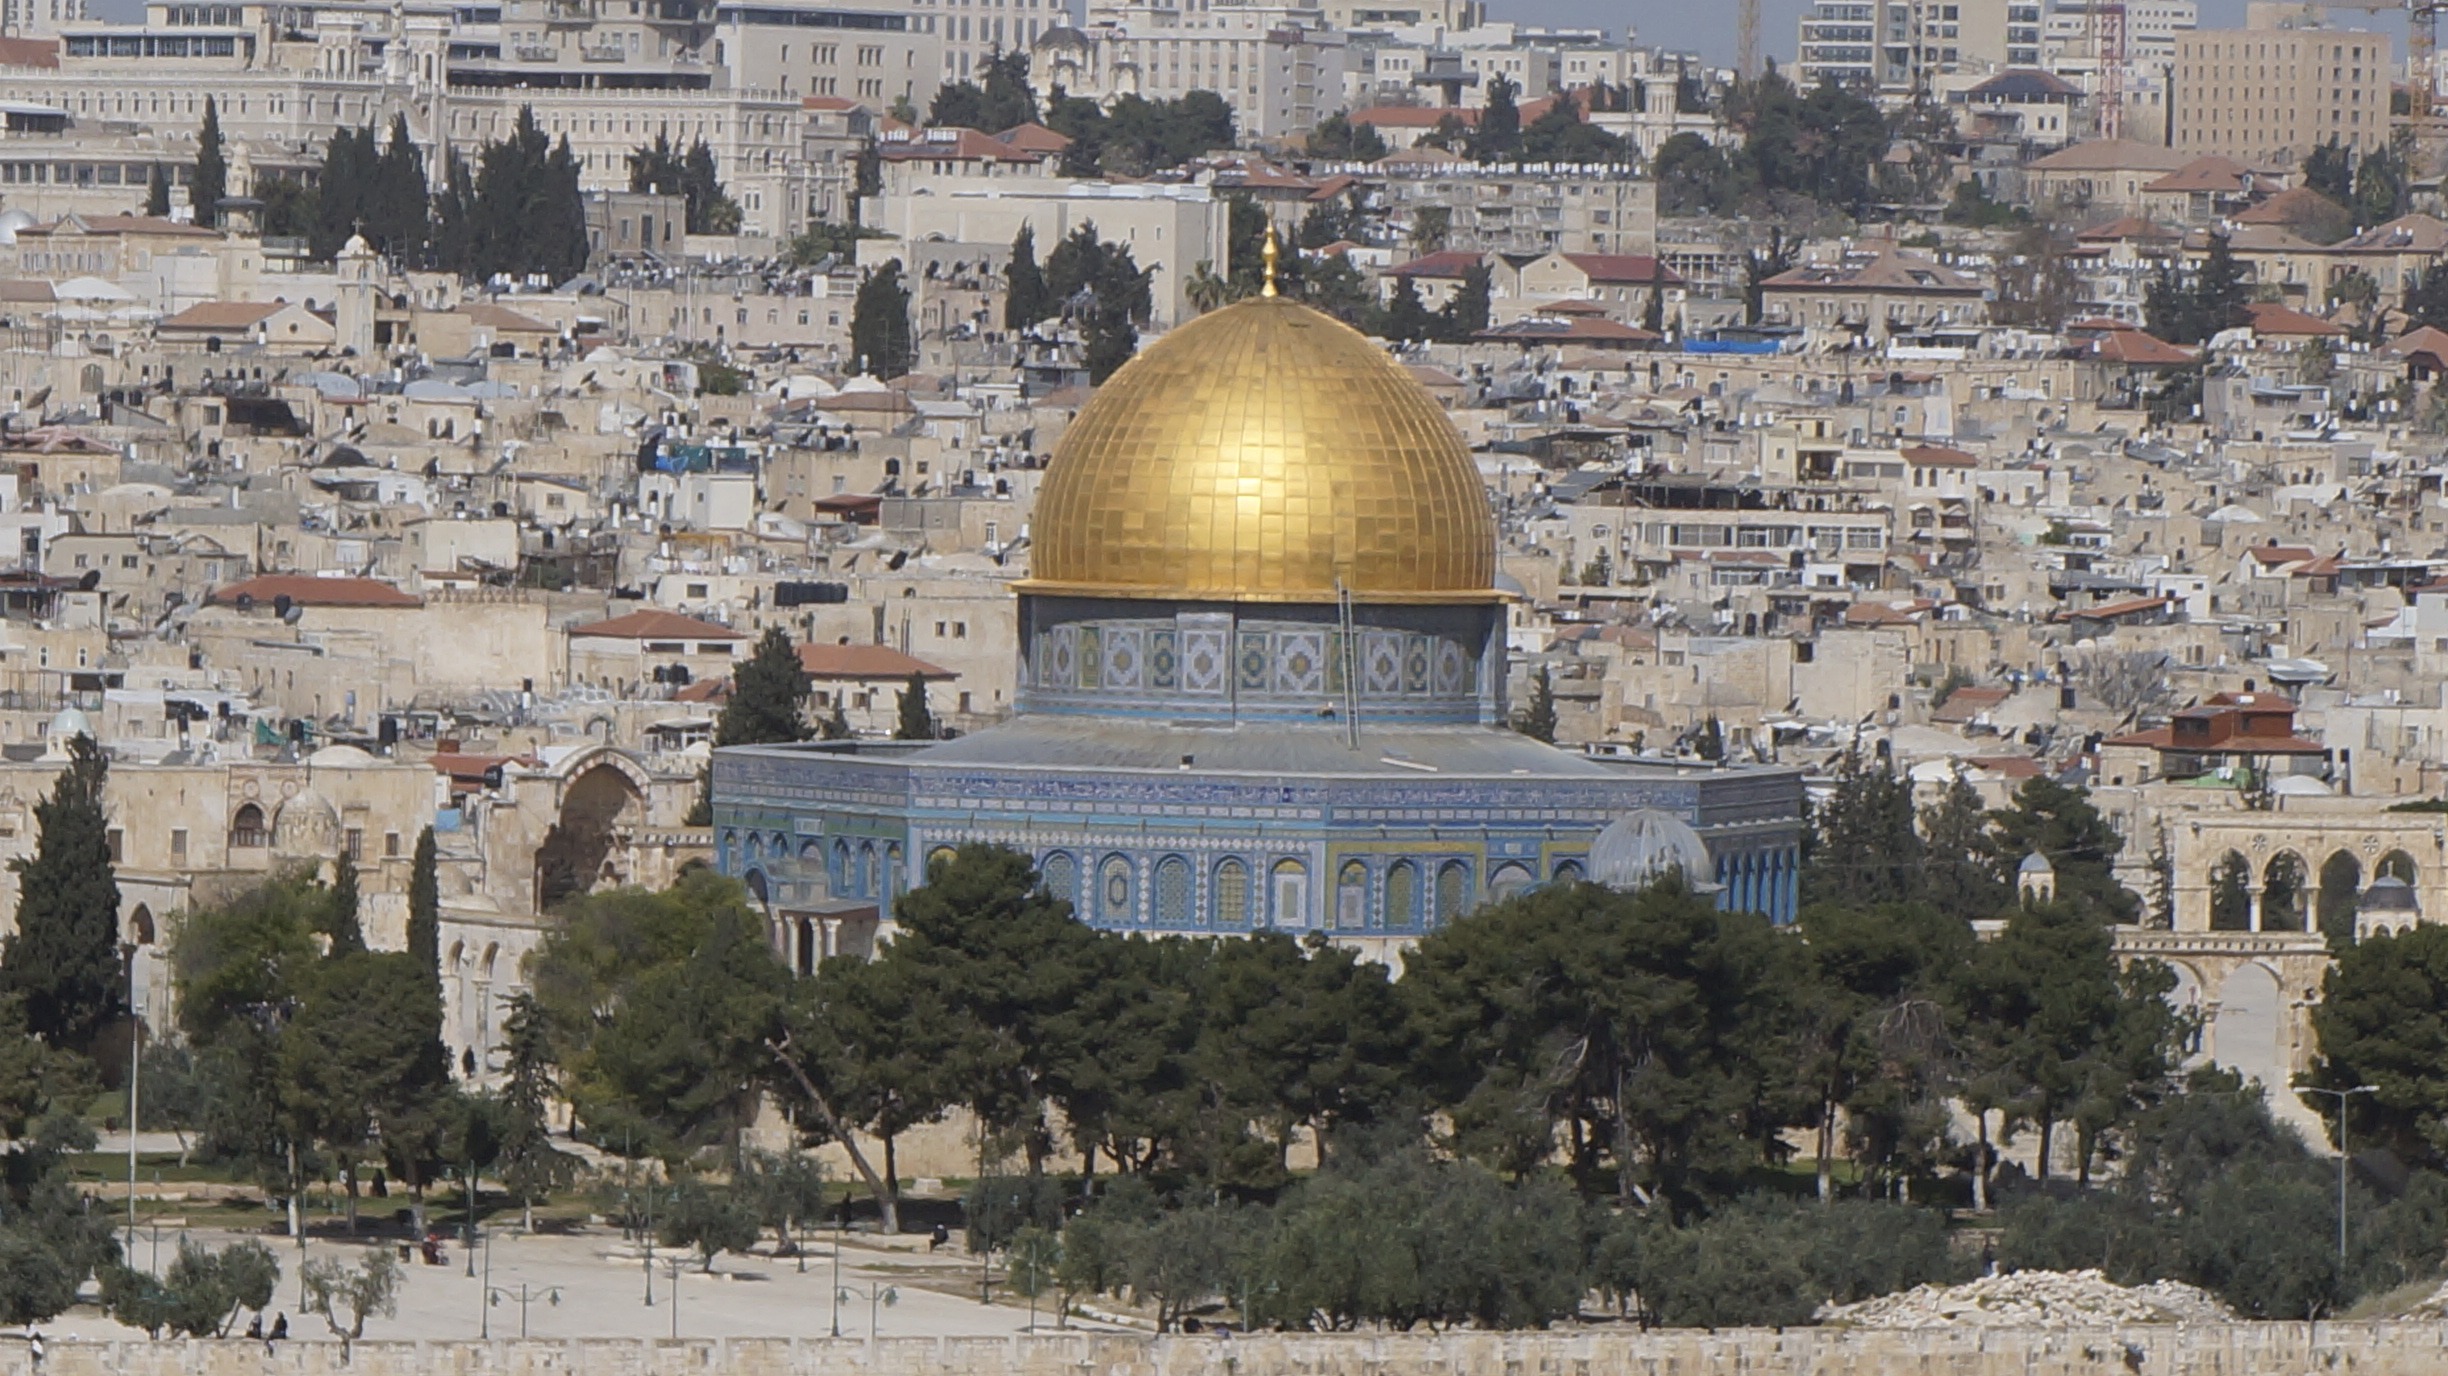
architecture, structure, building, palace, old, city, monument, ancient, landmark, historic, place of worship, temple, ruins, monastery, mosque, culture, history, historical, basilica, dome, jerusalem, israel, unesco world heritage site, hindu temple, historic site, ancient history, holy city, byzantine architecture